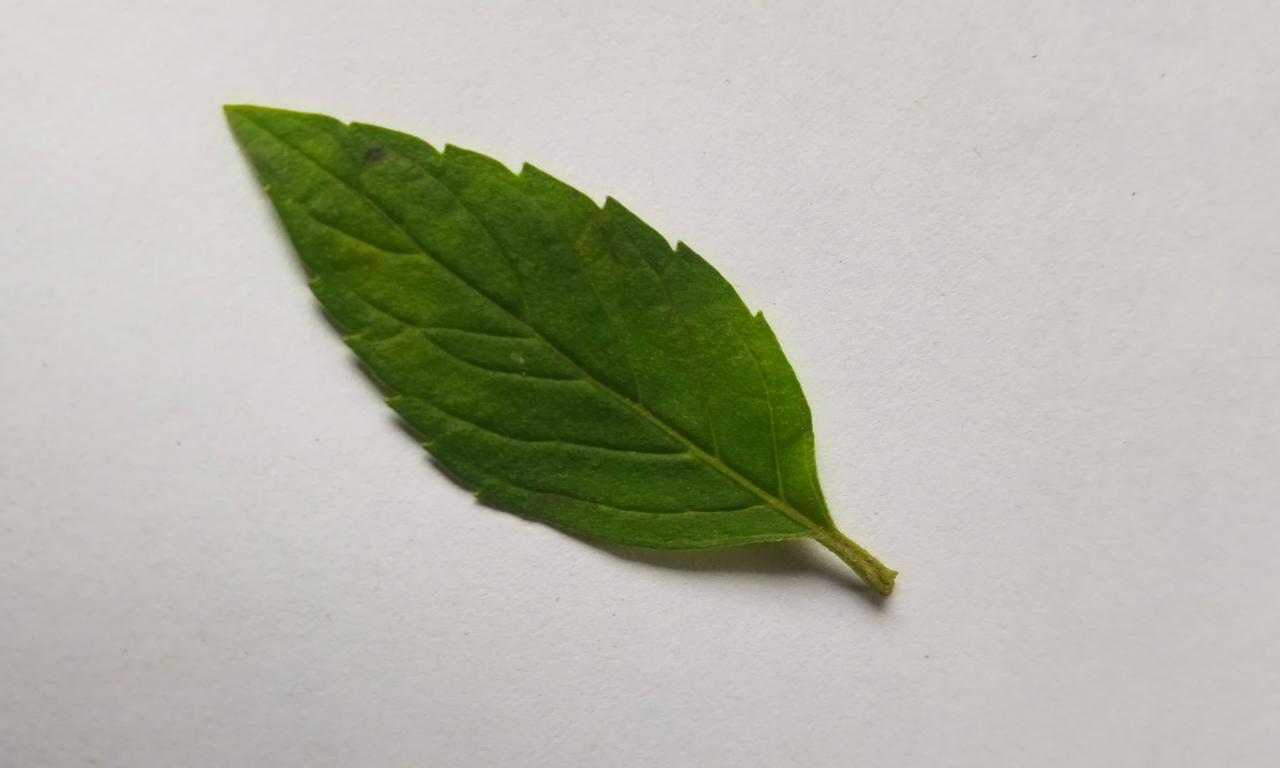
Label: Fresh